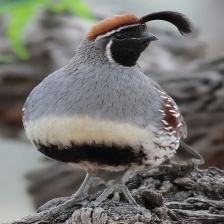
Species: GAMBELS QUAIL
Scientific name: CALLIPEPLA GAMBELII
ImageNet parent category: quail